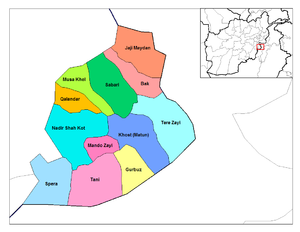
Khost (provins) / Distrikter
Distrikter i Khost-provinsen
Khost-provinsen er en af Afghanistans 34 provinser. Den ligger i den sydøstlige del af landet. Administrationscenteret er byen Khost. Den var tidligere en del af Paktia-provinsen.